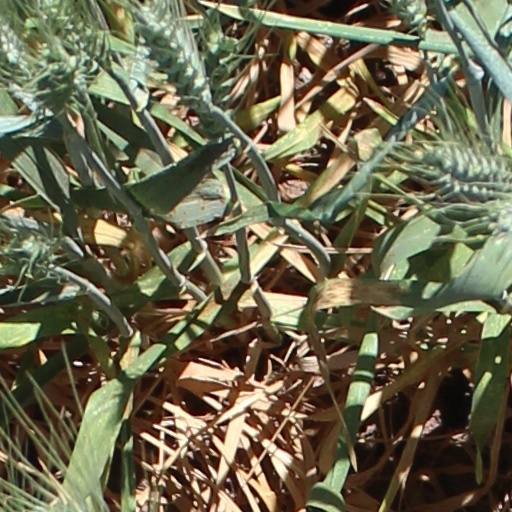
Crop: wheat